Martin Dumollard

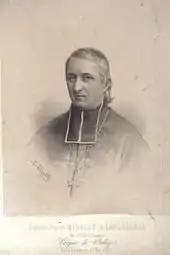
Torse et visage d'un homme d'église.

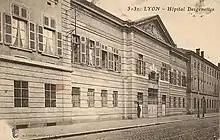
Photo sépia. Façade d'un immeuble.

After his death sentence on February 1, 1862, Dumollard was again imprisoned in Bourg-en-Bresse. He received several visits from Lardière first, then Father Béroud and a prison vicar. He was also visited by Mr. Langalerie, bishop of Belley, who sought repentance unsuccessfully on his part. He nevertheless gave him his blessings and offered a portrait of St. John Vianney.